Fabian Stedman

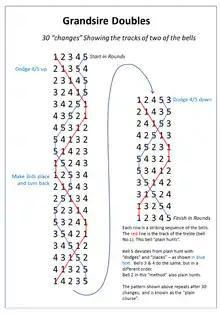
The "plain course" of Grandsire Doubles; 30 changes. This can be extended to the full extent of unique changes on five bells (120) by "calls" from a conductor which change the bells further

Full-circle Bells in English churches, though very carefully tuned in the diatonic (major) scale, are not used for melodies or tunes: they are rung in "changes". To take a very simple example, if a church has five bells in the key of C they will be numbered 1-2-3-4-5, 1, called the treble and having the highest note, (in this case G) and 5, the tenor, having the lowest – the keynote, C. If rung in order downwards they are said to be ringing "rounds." If the order changes according to a predetermined pattern, they are ringing the "changes" – hence this type of church bell ringing is usually known as change-ringing.